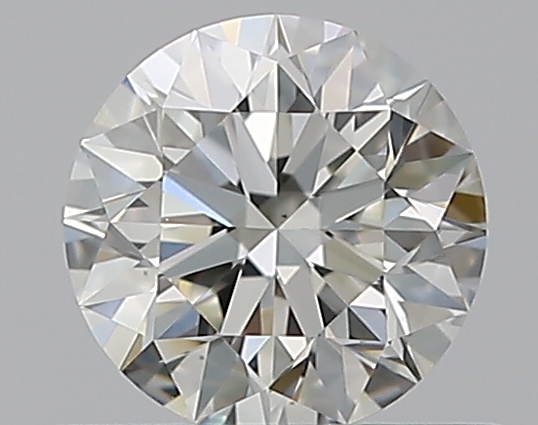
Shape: round
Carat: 0.5
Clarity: VS1
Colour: J
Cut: EX
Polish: EX
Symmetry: EX
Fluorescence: N
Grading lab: GIA
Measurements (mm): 5.06 x 5.08 x 3.18